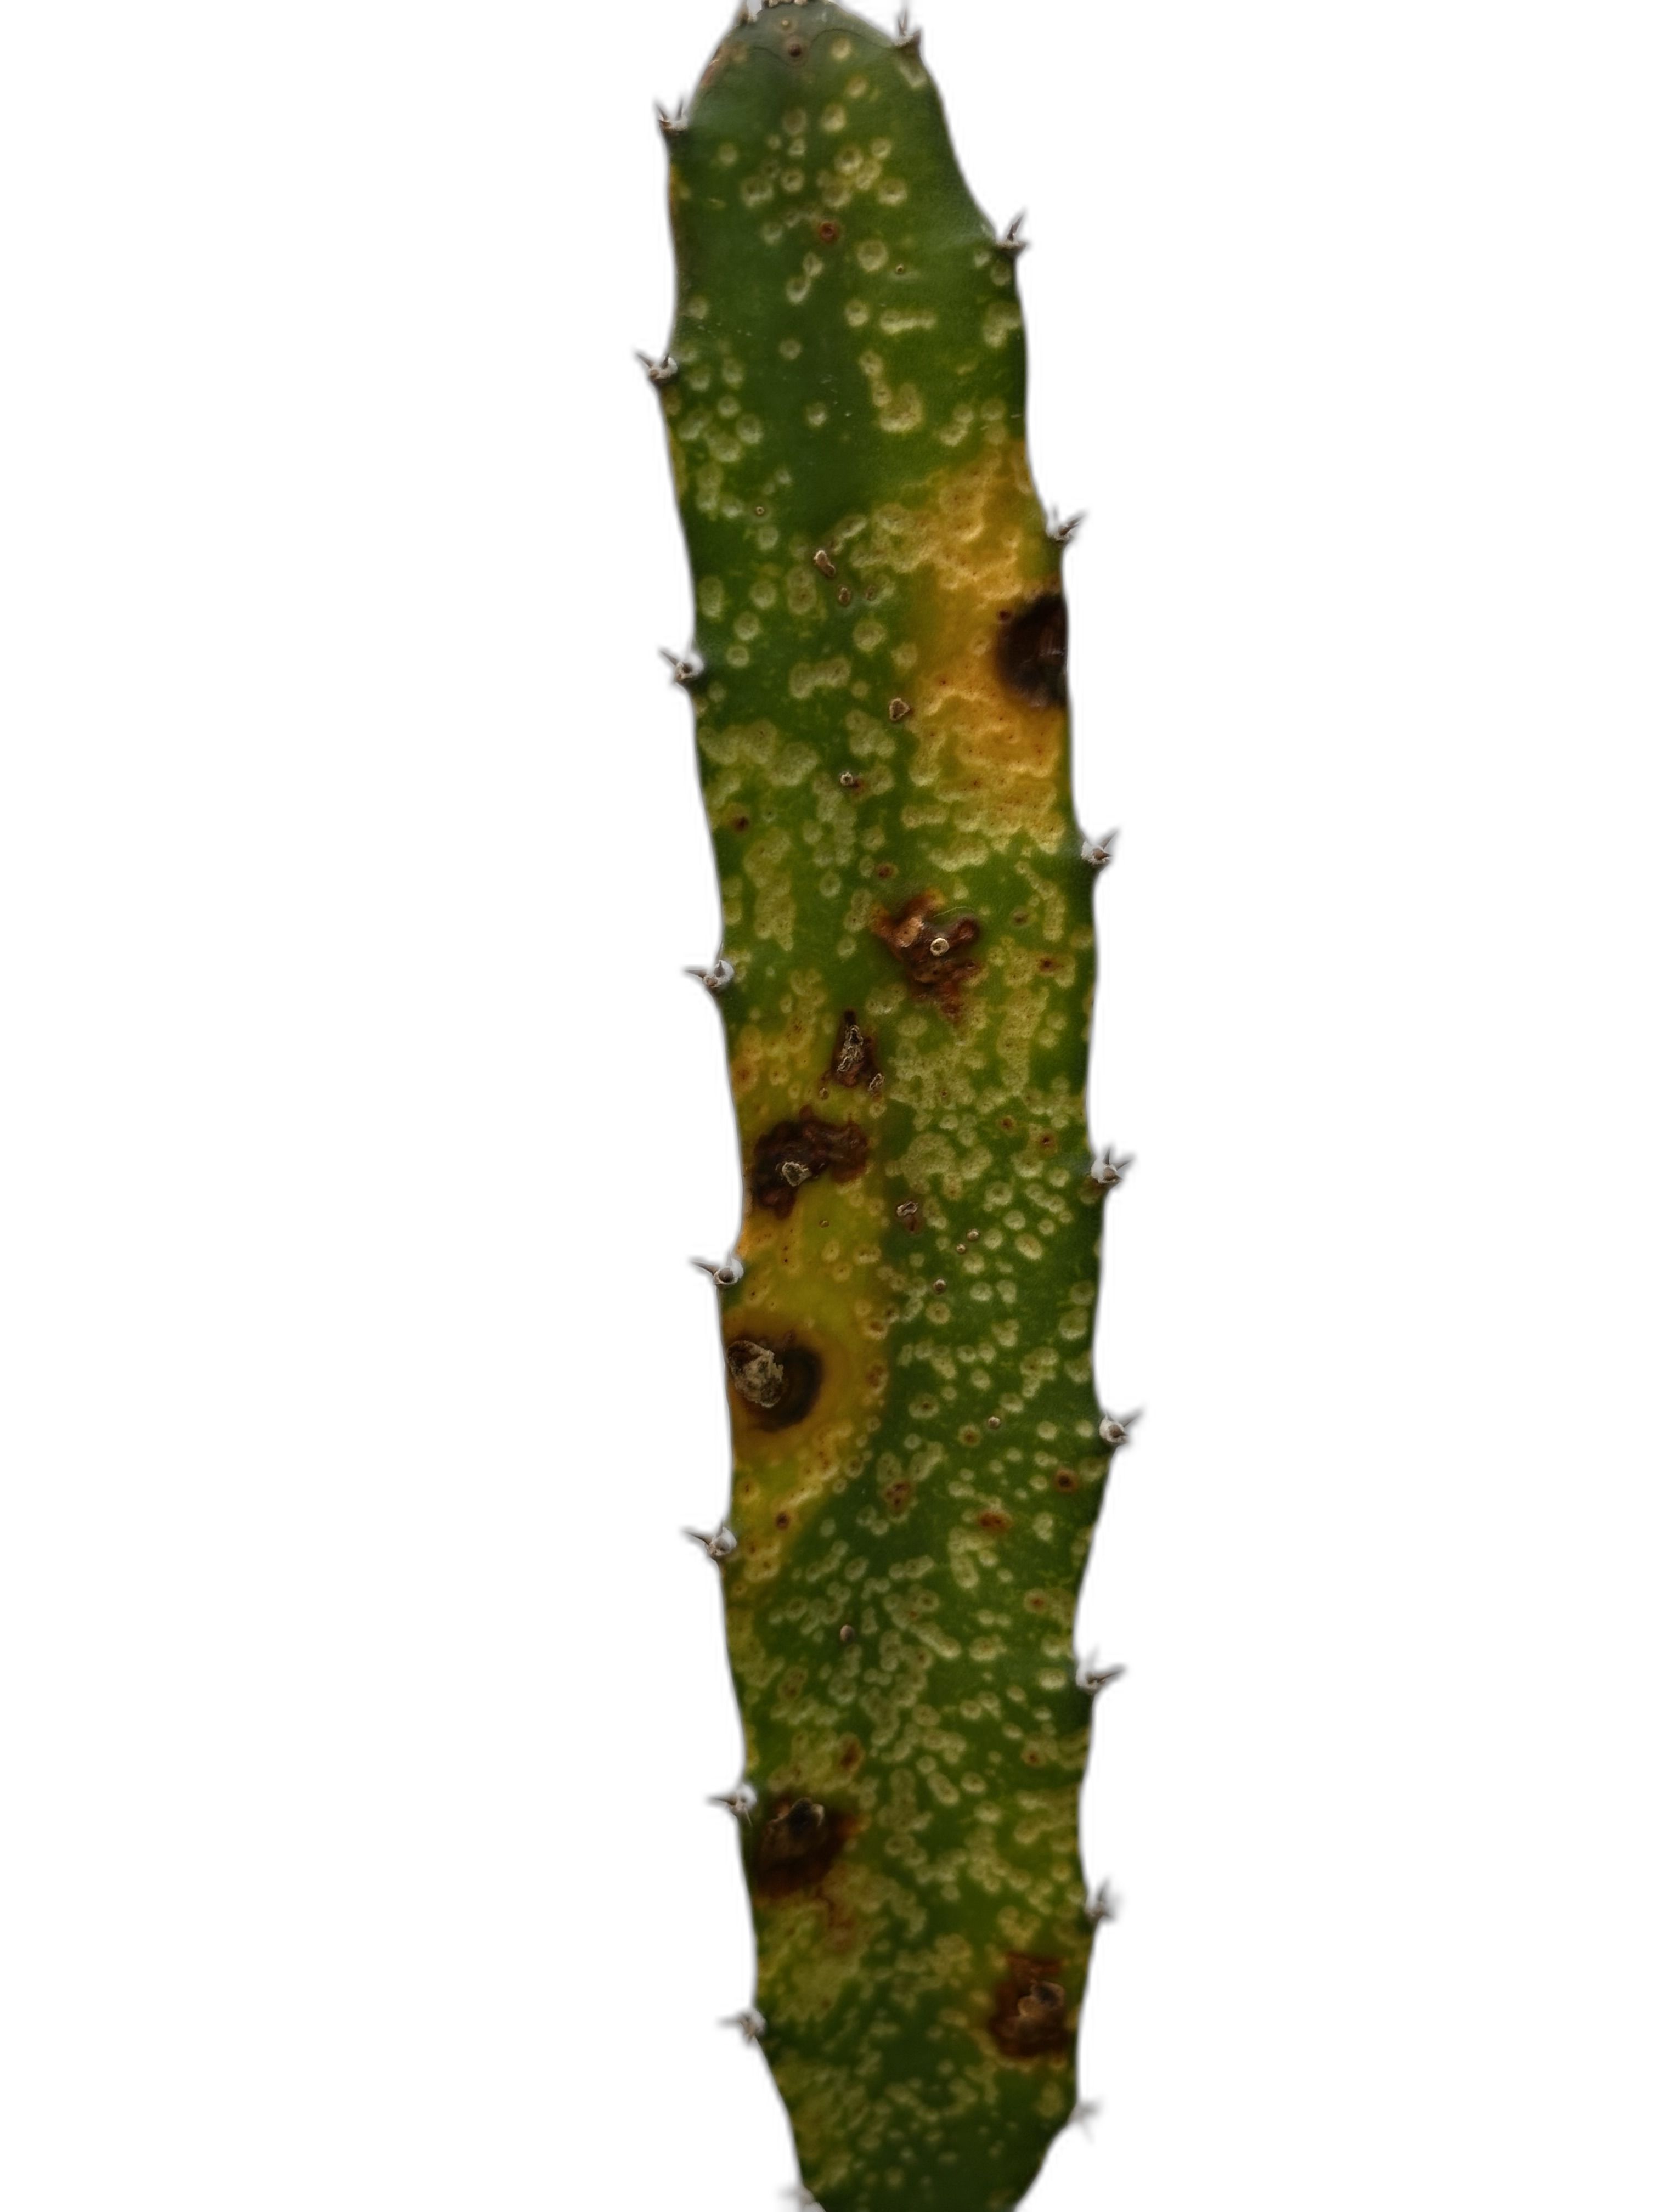
Label: Bad leaf